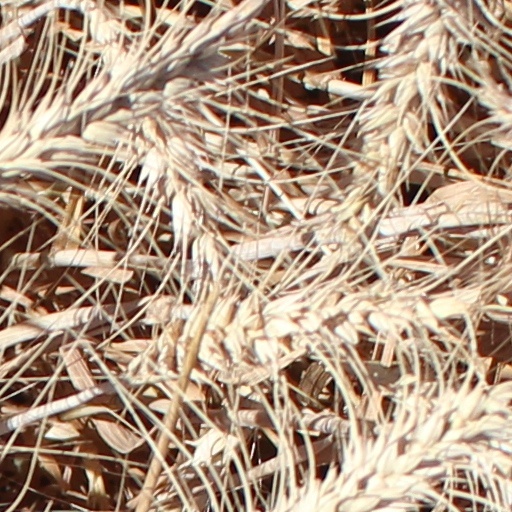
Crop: wheat